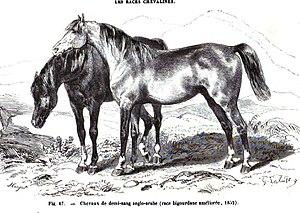
Cheval bigourdin amélioré, ancêtre de la race anglo-arabe
Le cheval navarrin, navarin, navarrois, bigourdin ou tarbais est une ancienne race chevaline française, désormais disparue, qui était surtout élevée dans les plaines des Pyrénées près de Tarbes, ainsi qu'en Bigorre, dans les Hautes-Pyrénées, et par extension dans tout le Sud-Ouest de la France. Probable monture de prestige durant le Moyen Âge et la Renaissance, elle a très bonne réputation durant tout le XVIIIᵉ siècle, où ce petit cheval résistant, fin et vif est abondamment utilisé comme monture de remonte pour la cavalerie légère, mais aussi sous la selle pour les manèges et la pratique du dressage classique, grâce à sa grande élégance.